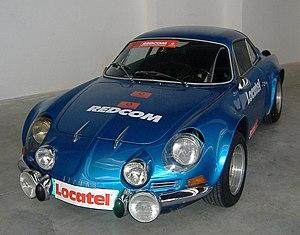
L'Alpine A110 est une voiture sportive française développée par Jean Rédélé et fabriquée à Dieppe par Alpine entre 1962 et 1977 à partir de mécaniques Renault.